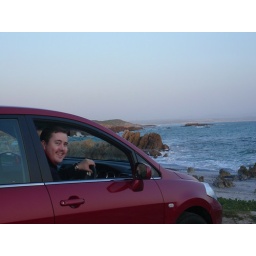
This is as far as the road would take us. A few whales were spotted in the distance.